Graham's Magazine

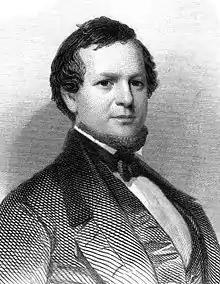
George Rex Graham, founder and editor of "Graham's Magazine"

In December 1840, Graham had just acquired "Burton's Gentleman's Magazine" for $3,500, paying a dollar for each of its 3,500 subscribers, and merged it with another recently purchased magazine, "Atkinson's Casket", which only had 1500 subscribers. The "Casket", subtitled "Flowers of Literature, Wit, and Sentiment" had been in existence since 1826 and, despite the small subscriber base, was flourishing financially.